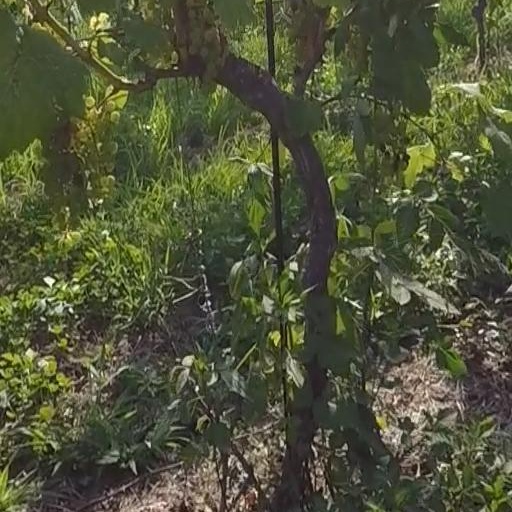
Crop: grape